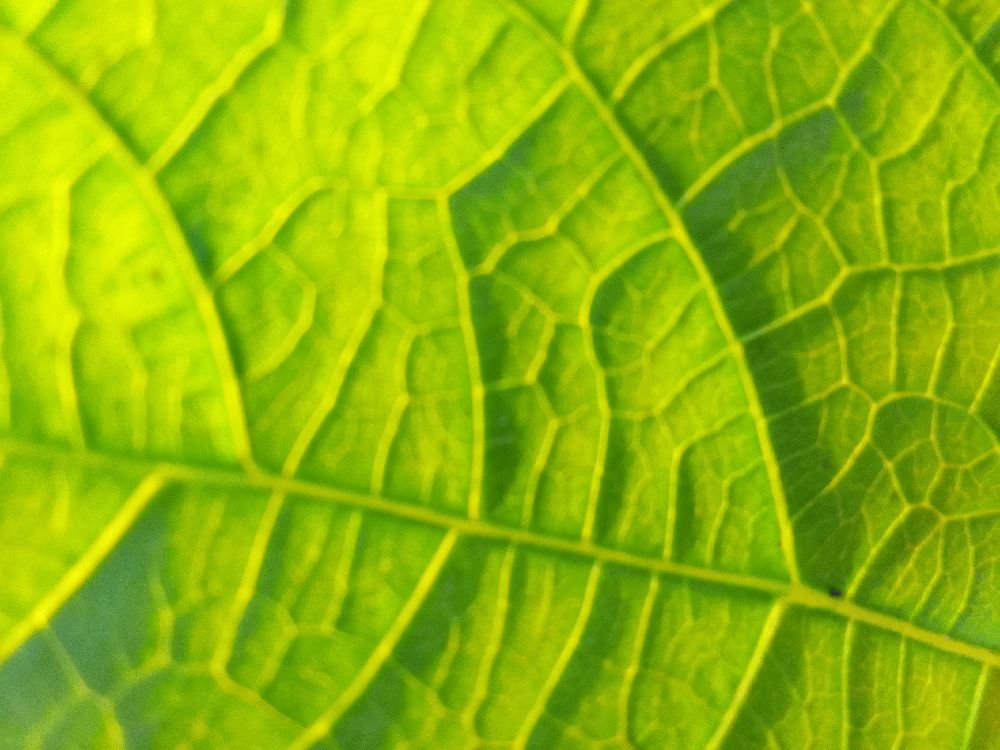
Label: healthy